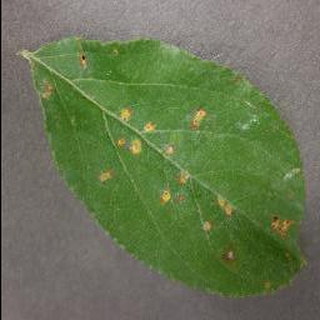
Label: apple_cedar_apple_rust